Botch (professional wrestling)

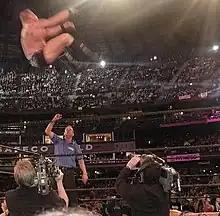
Brock Lesnar failed to fully rotate when he performed a shooting star press on Kurt Angle in the main event of WrestleMania XIX, resulting in a concussion.

To botch in professional wrestling means to fail in attempting a scripted move or spoken line by mistake, miscalculation, or an error in judgment. Many botches are harmless, such as a wrestler simply flubbing a line, missing a cue, or falling before his or her opponent's move actually connects. At times, however, a poorly timed or executed move has resulted in serious injury or even death.